Streptococcus

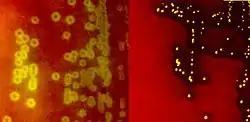
Alpha-hemolytic "S. viridans" (right) and beta-hemolytic "S. pyogenes" (left) streptococci growing on blood agar

Group A "S. pyogenes" is the causative agent in a wide range of group A streptococcal infections (GAS). These infections may be noninvasive or invasive. The noninvasive infections tend to be more common and less severe. The most common of these infections include streptococcal pharyngitis (strep throat) and impetigo. Scarlet fever is another example of Group A noninvasive infection.